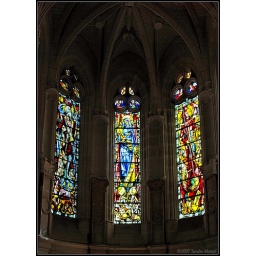
Stained glass windows in the chaple of Chateau de Chenonceau France.